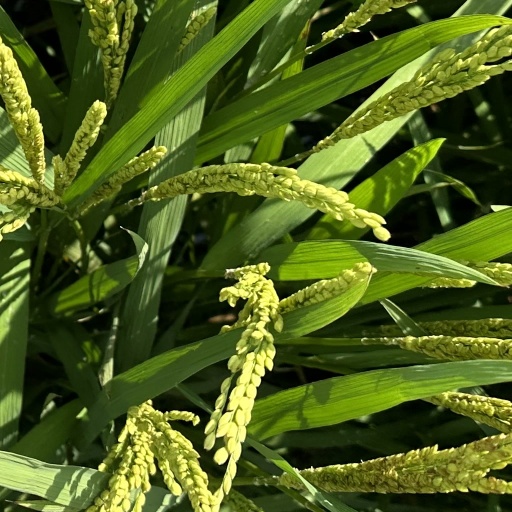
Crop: rice